Catholic Church in Andorra

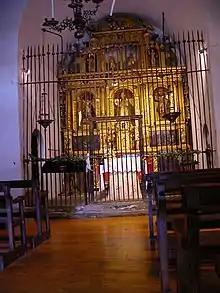
Church of St Martin, Ordino

The Catholic Church in Andorra is part of the worldwide Catholic Church, under the spiritual leadership of the Pope in Rome.